Culleen More

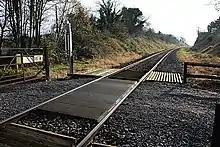
Level crossing of the Dublin to Sligo railway line in Culleen More townland

The neighbouring townlands are: Portnashangan and Ballynagall to the north, Brockagh to the north–east, Culleen Beg to the south–east, Robinstown (Levinge), Ballyglass and Irishtown to the south and Farranistick to the south–west.